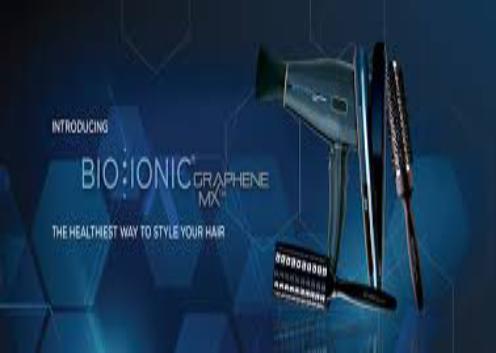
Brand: bio ionic
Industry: Necessities